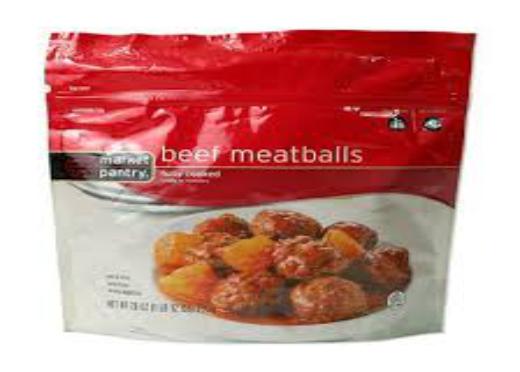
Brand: Market Pantry
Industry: Food